Felimida purpurea

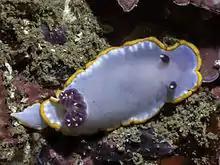
The nudibranch "Felimida purpurea", Sagres, Portugal.

This species occurs in the Mediterranean Sea, and on the Atlantic coast of Europe and Africa from the Bay of Biscay to Cape Verde and west as far as the Azores.